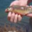
Label: trout